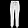
Label: Trouser